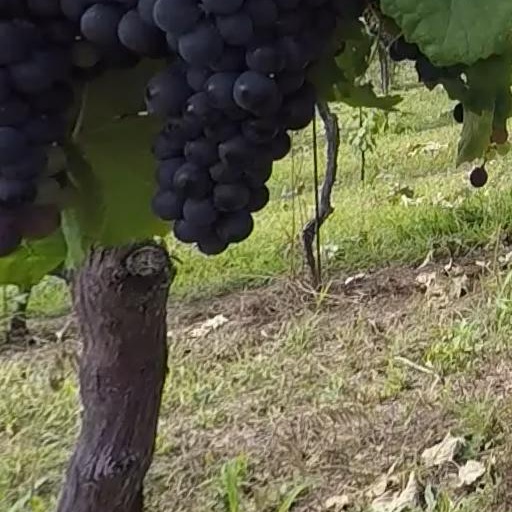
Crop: grape